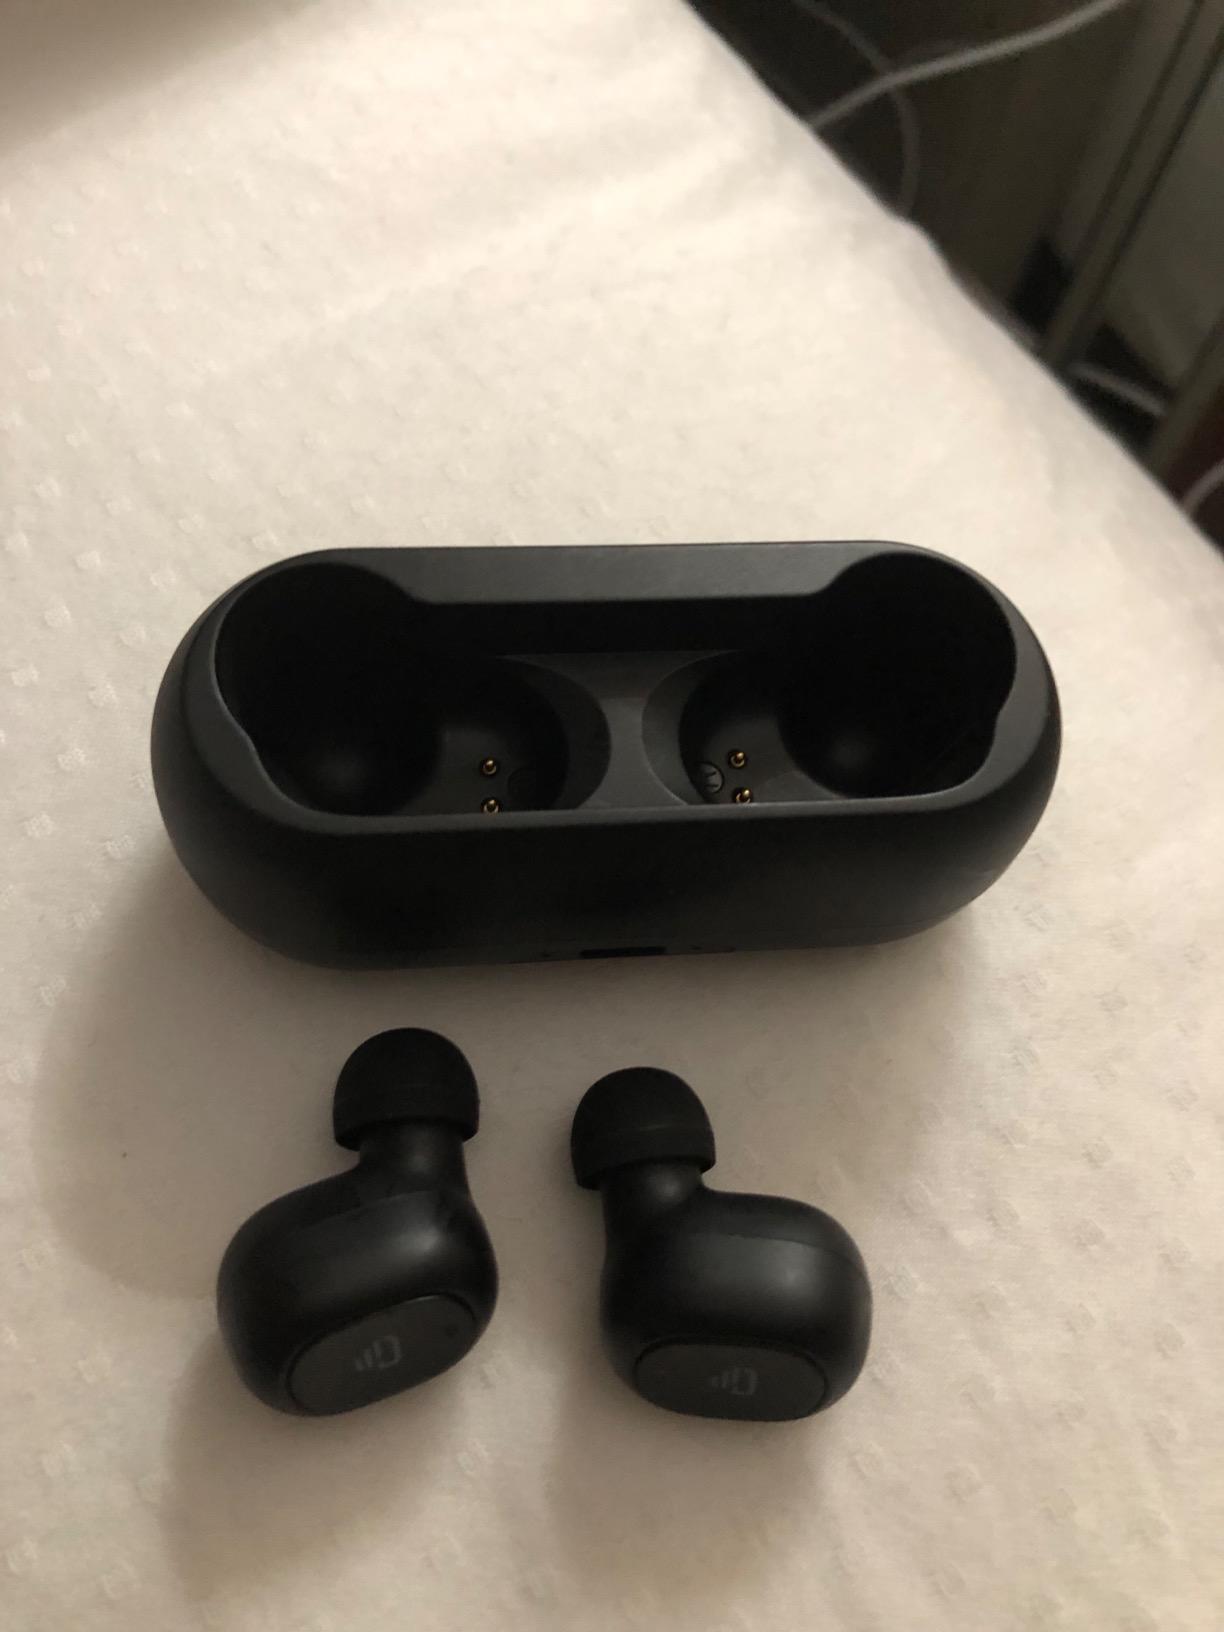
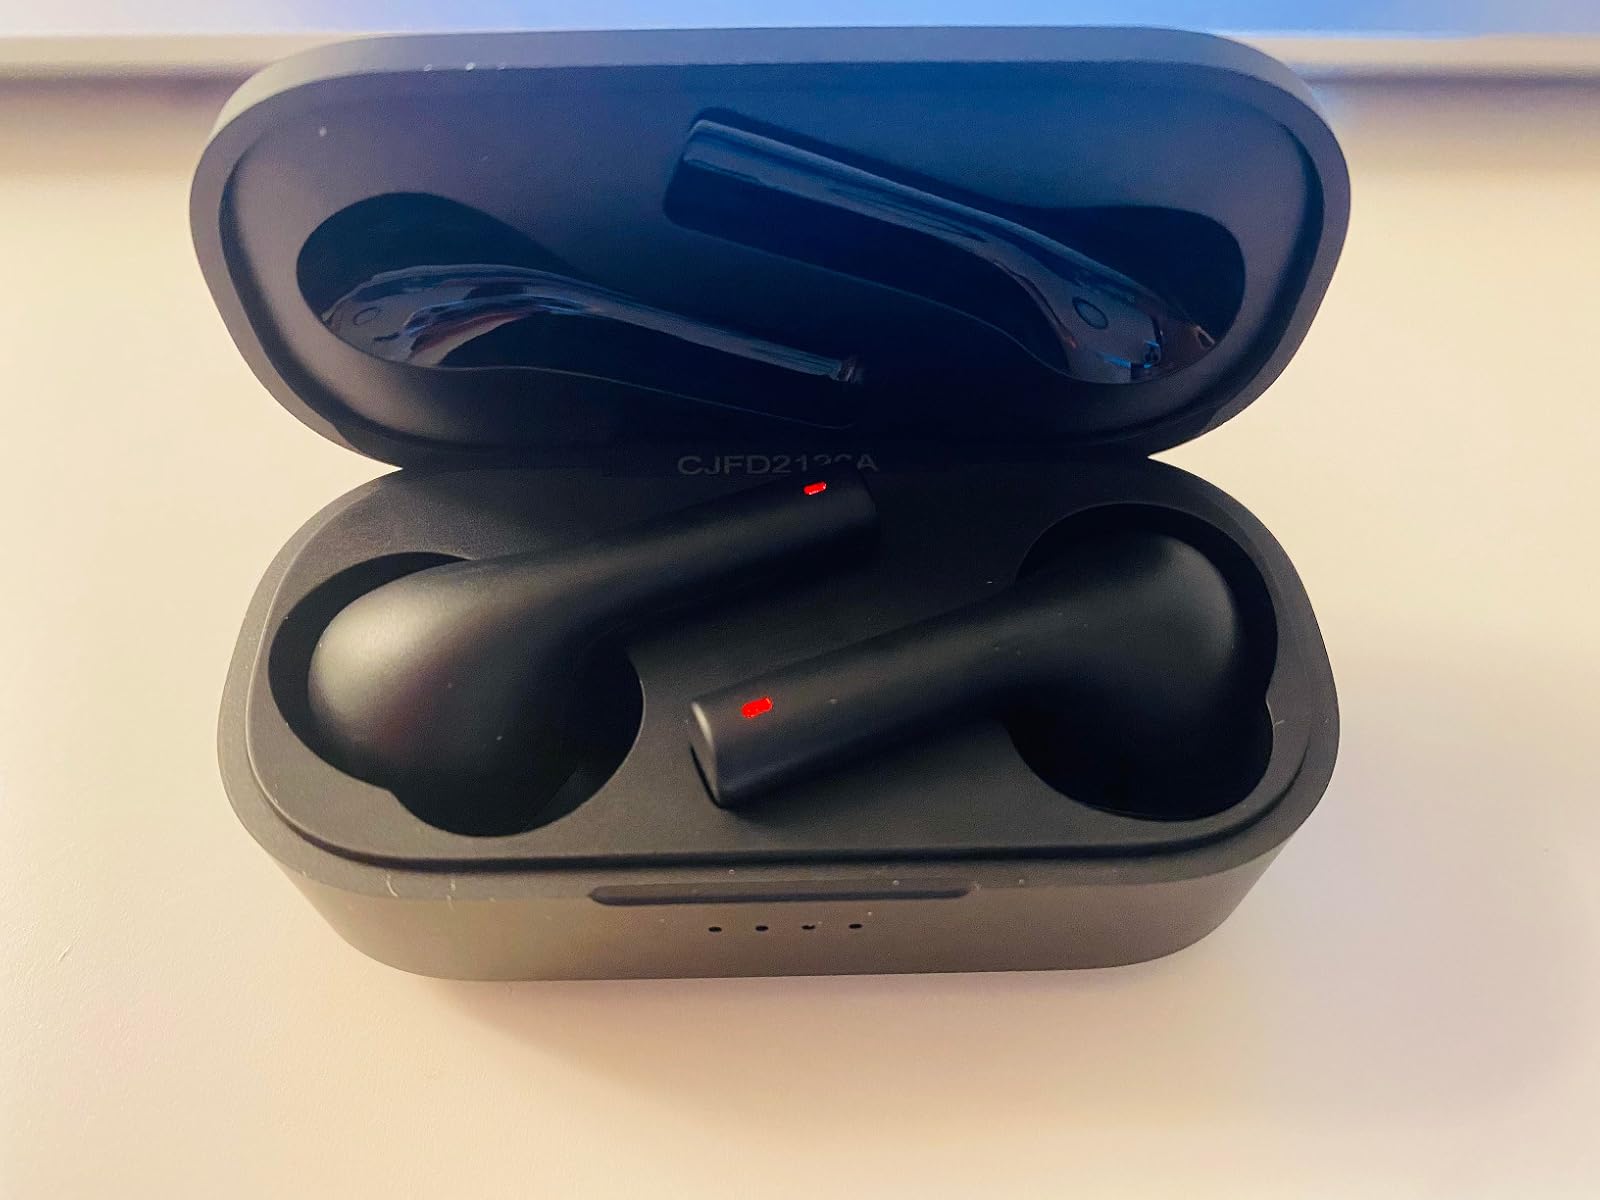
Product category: earbuds
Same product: no